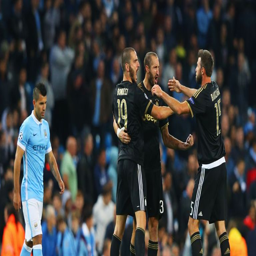
clubs will lose a fourth place if they perform as poorly as they did last season